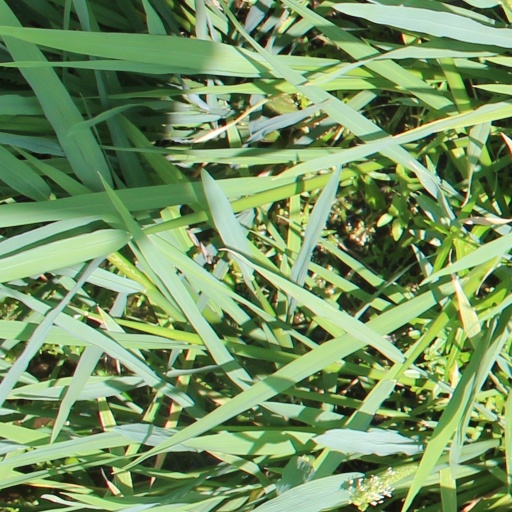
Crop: rice